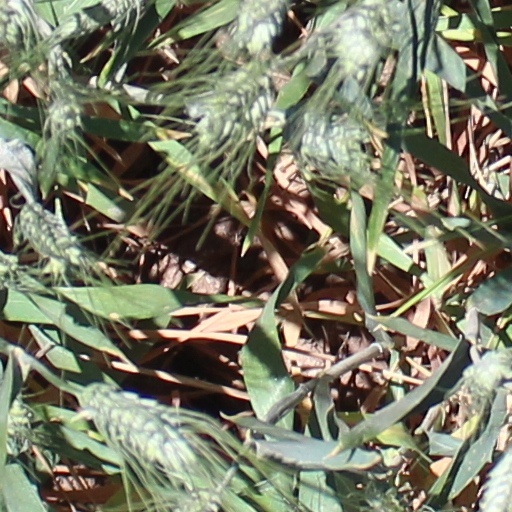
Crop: wheat